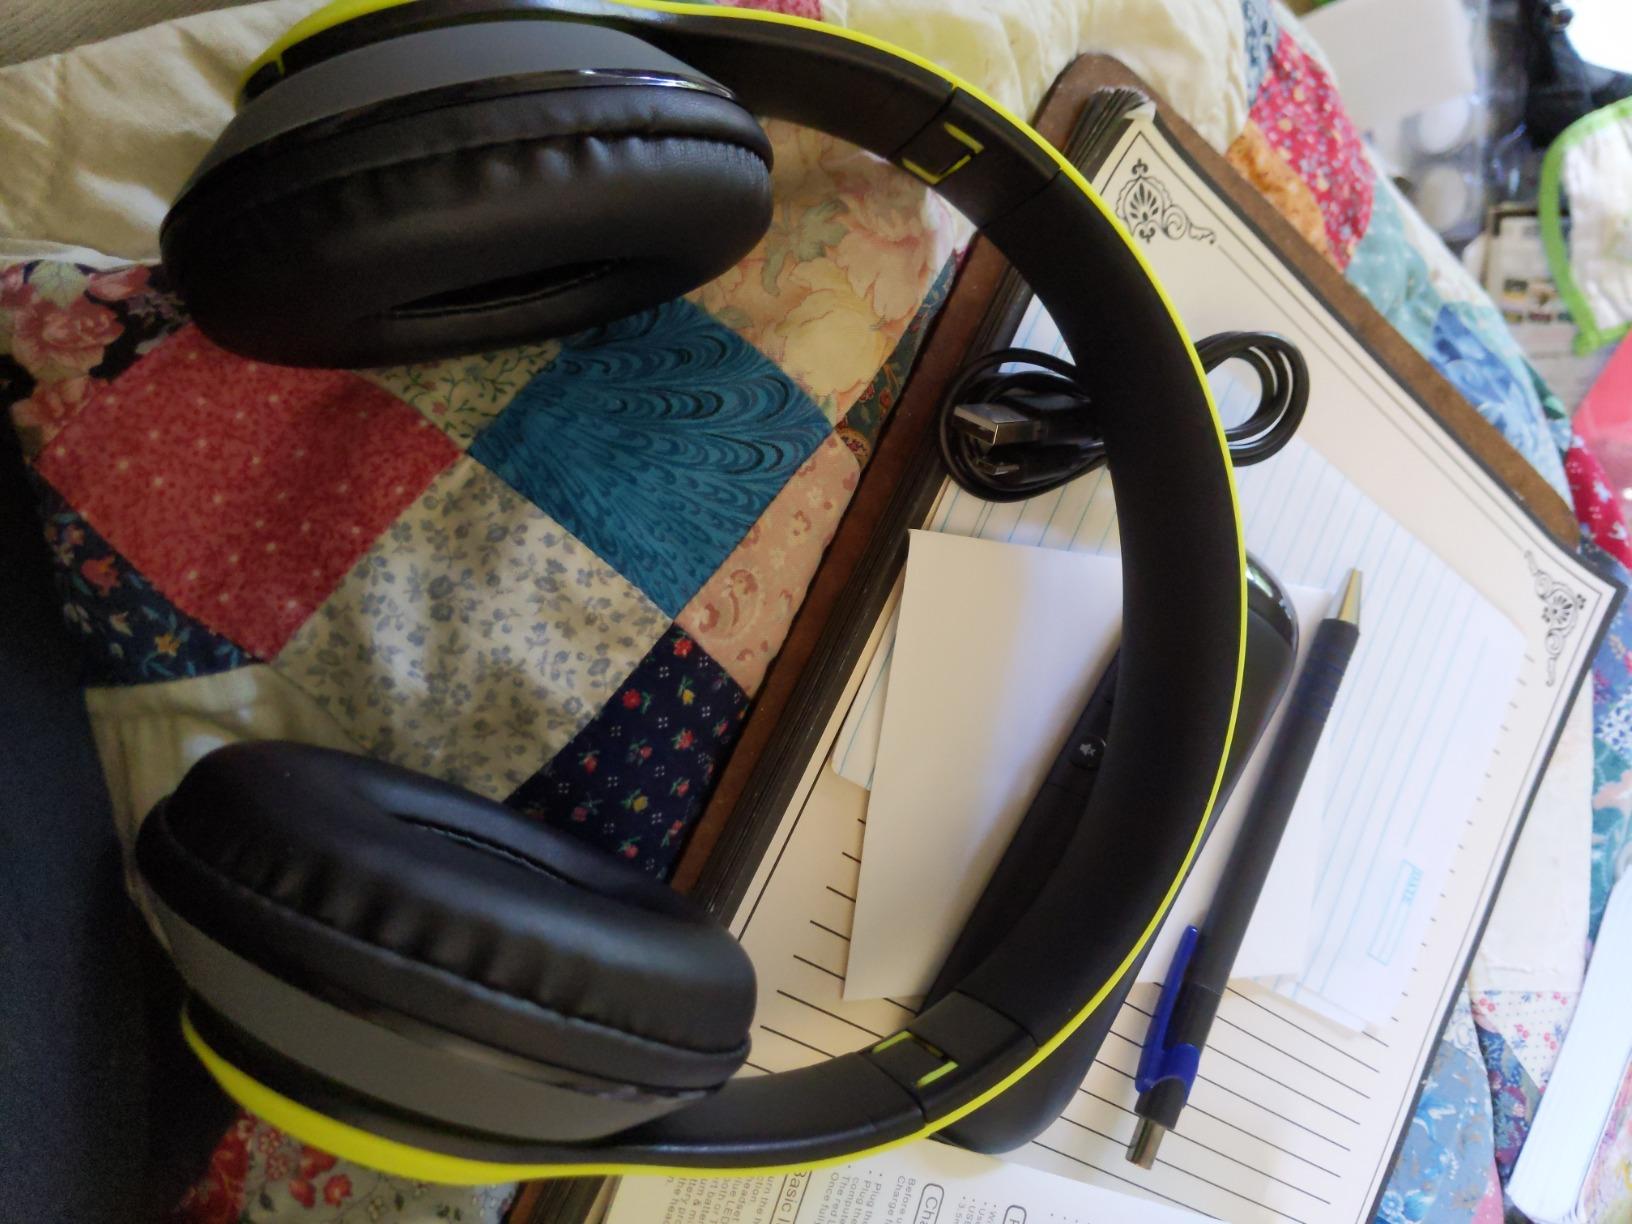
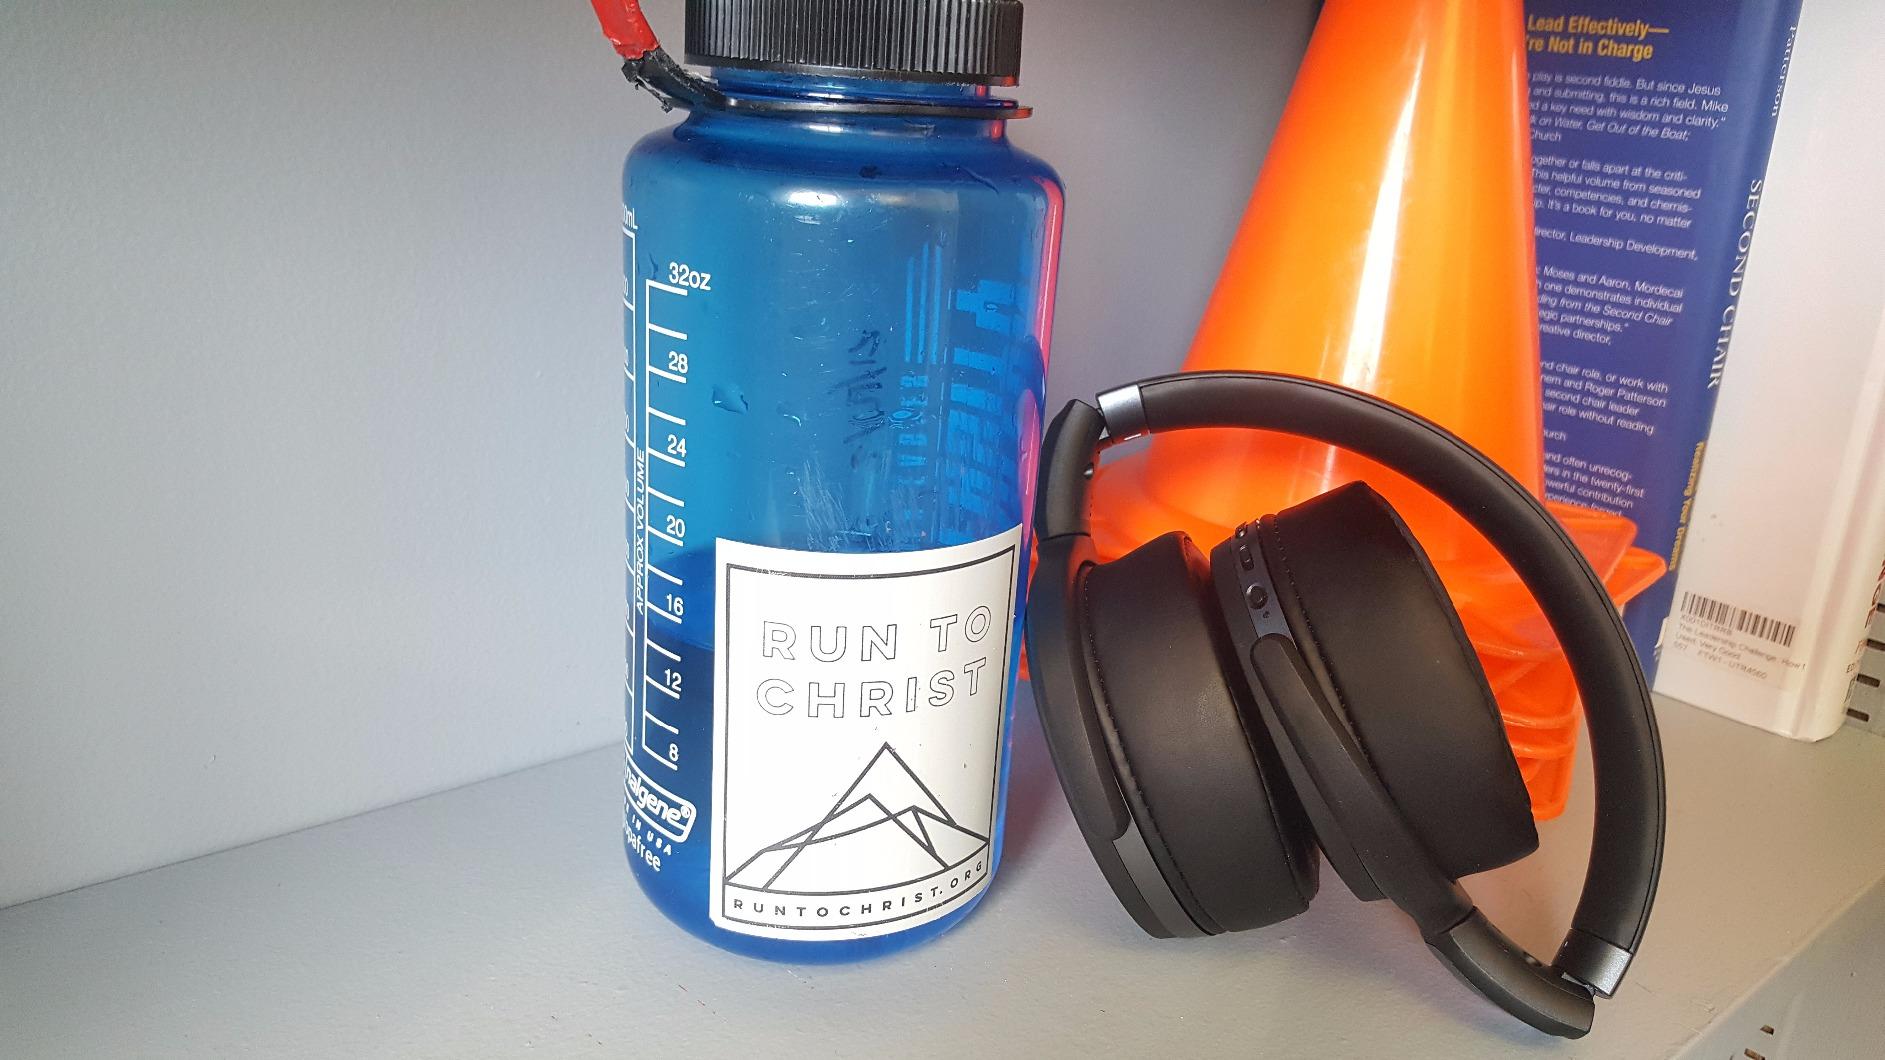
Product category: headphones
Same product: no